Amt Neuhaus

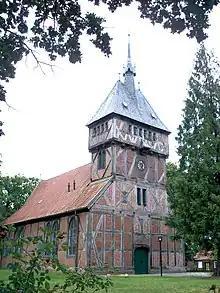
Half-timbered Lutheran Church in Tripkau.

After the downfall of the communist regime in East Germany in 1989 ("Die Wende") the first democratic municipal elections took place in May 1990. Today's municipality of Amt Neuhaus then still consisted of eight independent municipalities: Dellien, Haar, Kaarßen, Neuhaus upon Elbe, Stapel, Sückau, Sumte and Tripkau. These became part of the reconstituted state of Mecklenburg-Vorpommern in October 1990. On 31 March 1992, the eight municipalities formed components of a new collective municipality of Amt Neuhaus. The eight newly-elected municipal councils each decided unanimously for a reintegration into the District of Lüneburg, which since 1946 had belonged to the West German state of Lower Saxony.